Dahan (1997 film)

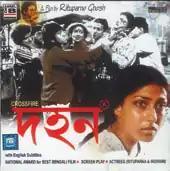
DVD cover

("Crossfire") (1997) is an Indian Bengali social drama film directed by Rituparno Ghosh. The film is based on Suchitra Bhattacharya's story of the same name.